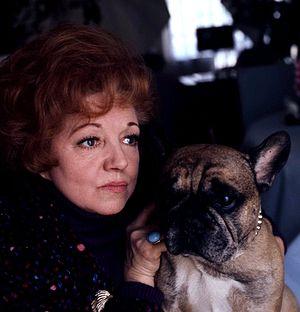
Hermione Baddeley est une actrice anglaise, née le 13 novembre 1906 à Broseley et morte le 19 août 1986 à Los Angeles.